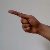
The image shows a hand gesture representing the letter 'G' in Indian Sign Language.